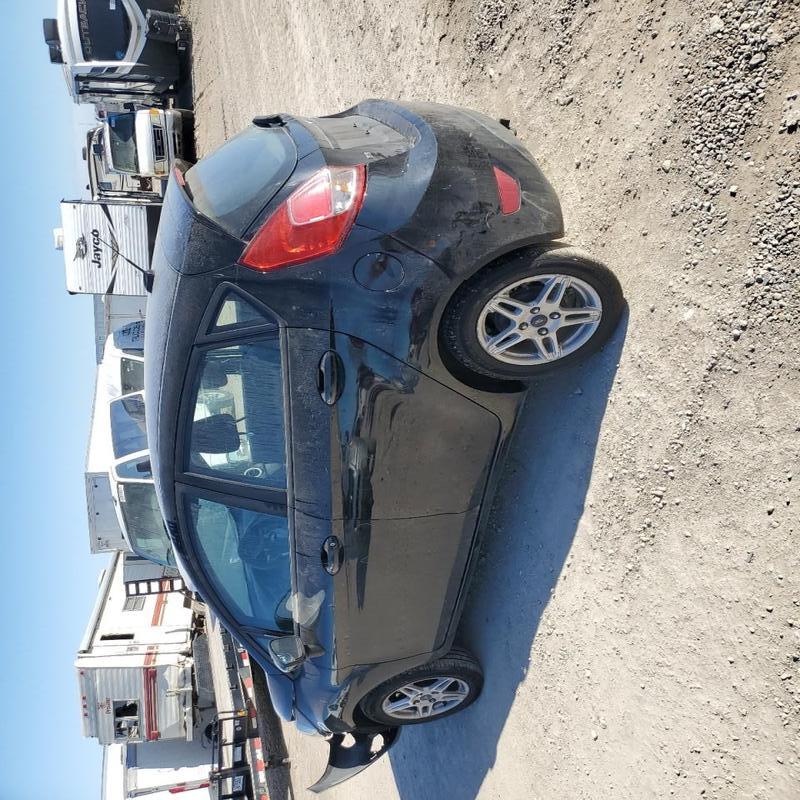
Aucun dommage détecté.
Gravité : aucun